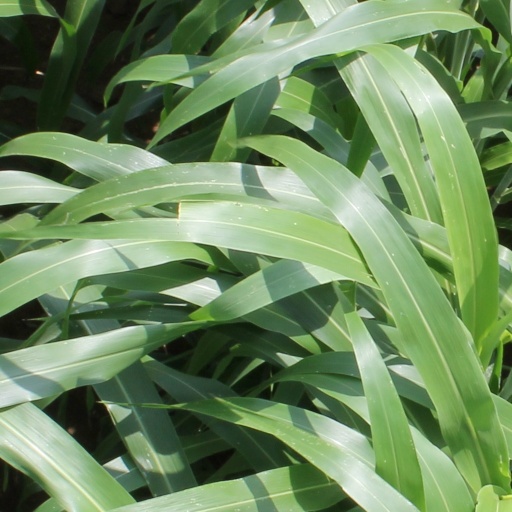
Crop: sorghum